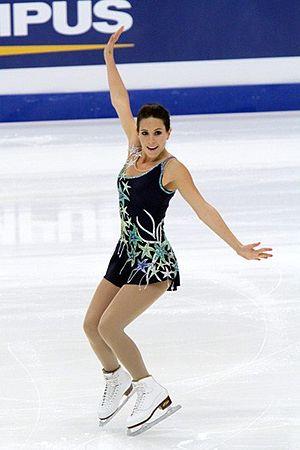
Lejeanne Marais est une patineuse artistique sud-africaine. Elle est quintuple championne d'Afrique du Sud.